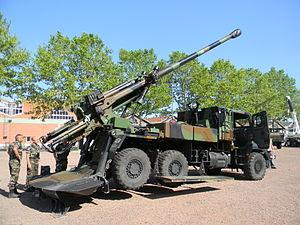
Journées portes ouvertes du quartier général Sabatier à Lyon le 15 et 16 juin 2013.
Le 68ᵉ régiment d'artillerie d'Afrique, ou 68ᵉ régiment d'artillerie est une unité de l'armée de terre française. Le régiment est le dernier des régiments d'artillerie d'Afrique en activité. Il est l'héritier des régiments d'artillerie d'Afrique et groupes d'artillerie d'Afrique. Il est à ce titre dépositaire des traditions de l'artillerie d'Afrique et autorisé officiellement depuis 1993 à porter des attributs spécifiques rappelant cet héritage.